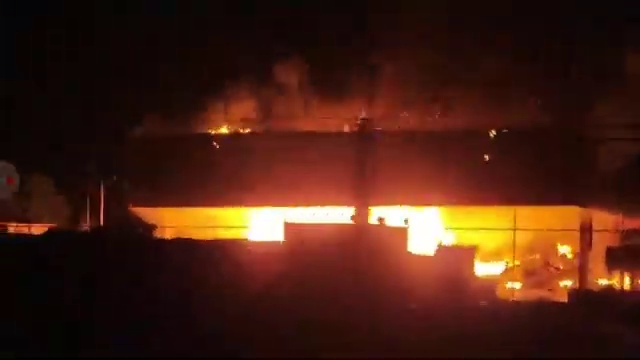
Fire: yes
Smoke: yes